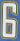
Number: 6